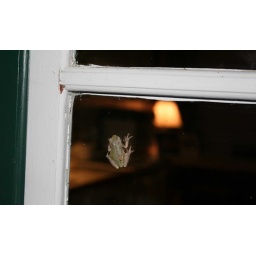
Found this guy climing on the cabin door. The glass in the door offered a view of both sides.